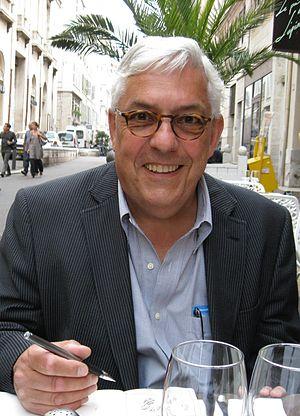
Marseilles, 2009
Claude Alphonse Simard est un peintre canadien dont les toiles vivement colorées représentent des scènes de jardins floraux, de paysages, de natures mortes, de patinoires et de personnages.